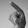
ASL letter: P